Massaemett Mountain

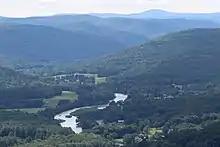
View of Deerfield River Valley and Mt. Greylock from High Ledges

In the 1970s, Dr. Ellsworth Barnard donated the original portion of the High Ledges Sanctuary, consisting of on the north shoulder of Massaemett Mountain, to the Massachusetts Audubon Society. Barnard, a professor of English and avid naturalist, grew up in Shelburne Falls and taught English at the University of Massachusetts Amherst and Williams College. He acquired land on Massaemett and built a summer home atop a rocky outcropping known as High Ledges. The house has since burned but the chimney and foundation walls are still extant. The overlook at High Ledges offers a sweeping view of Shelburne Falls and the Berkshire Mountains and is a popular spot for tourists and hikers. Massachusetts Audubon has acquired additional abutting properties over the years and the sanctuary now consists of . There are 5 miles of maintained hiking trails through the sanctuary.